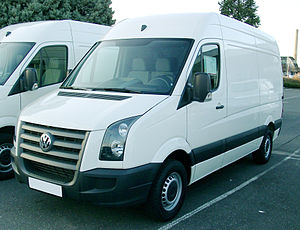
Volkswagen Crafter / Billeder
Volkswagen Crafter er et erhvervskøretøj fra Volkswagen.